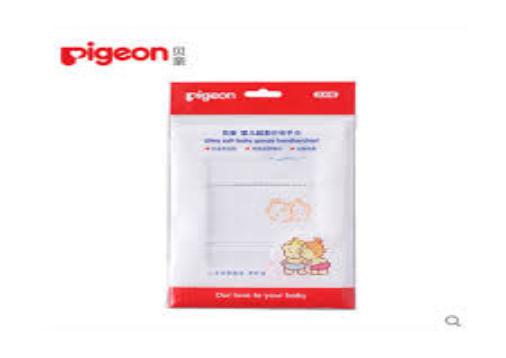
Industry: Necessities